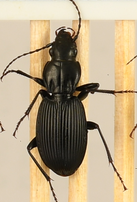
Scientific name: Pterostichus lachrymosus
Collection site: Mountain Lake Biological Station NEON (MLBS), plot MLBS_010